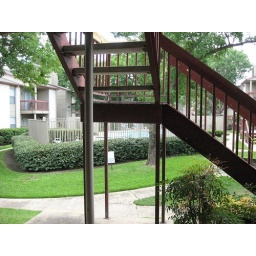
From my front door is an inspiring view of the stairs leading up to the 2nd floor apartment above me.